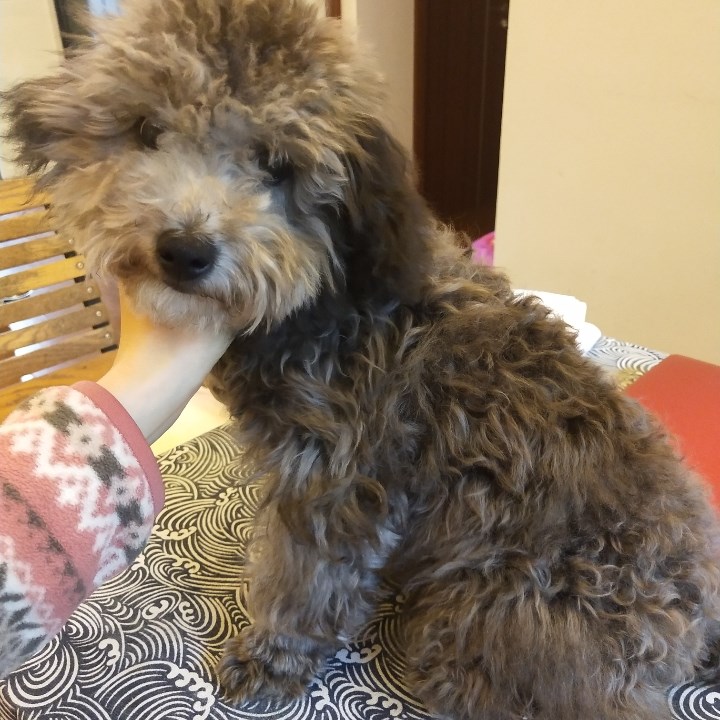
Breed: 7449-n000128-teddy